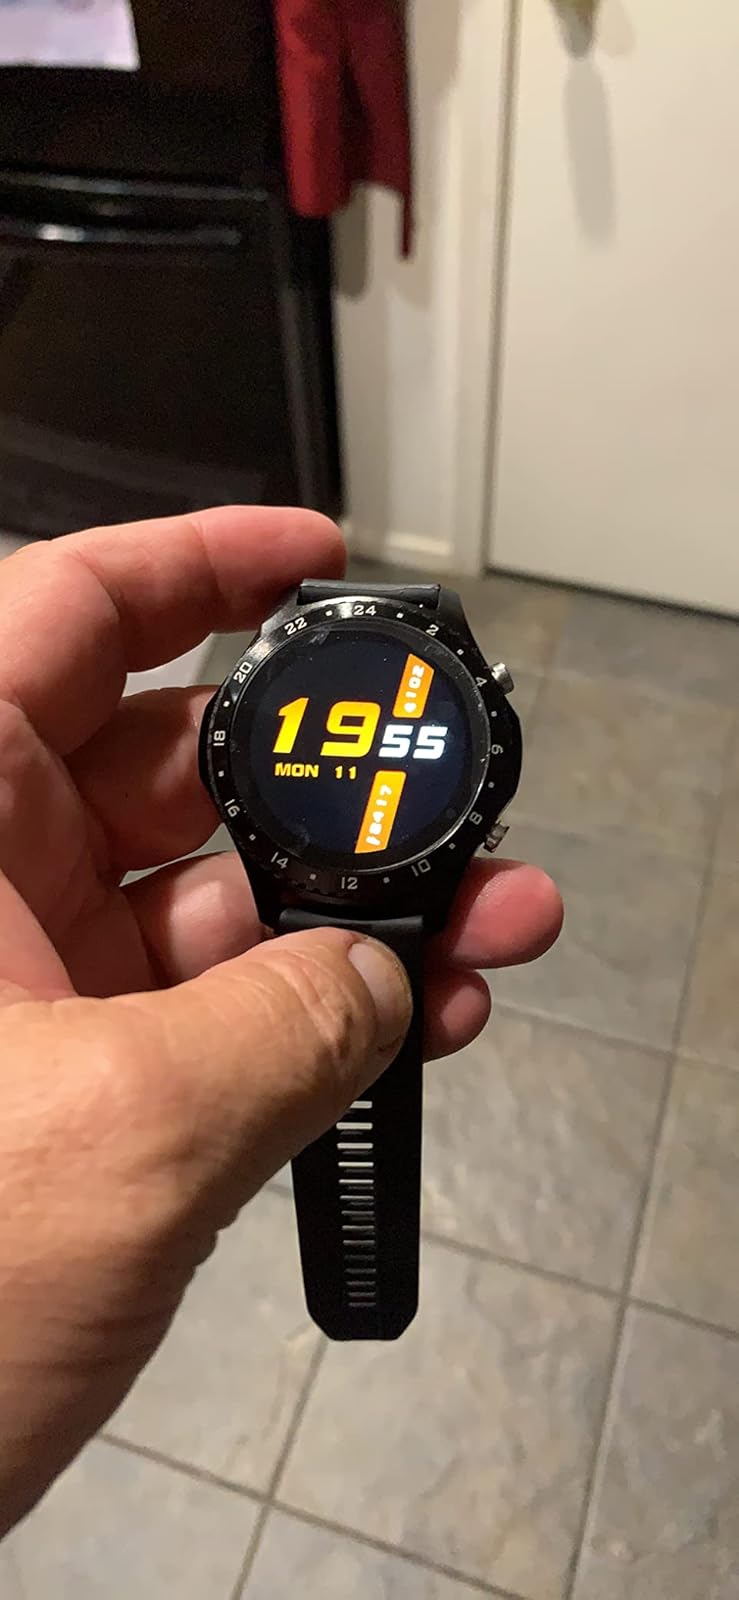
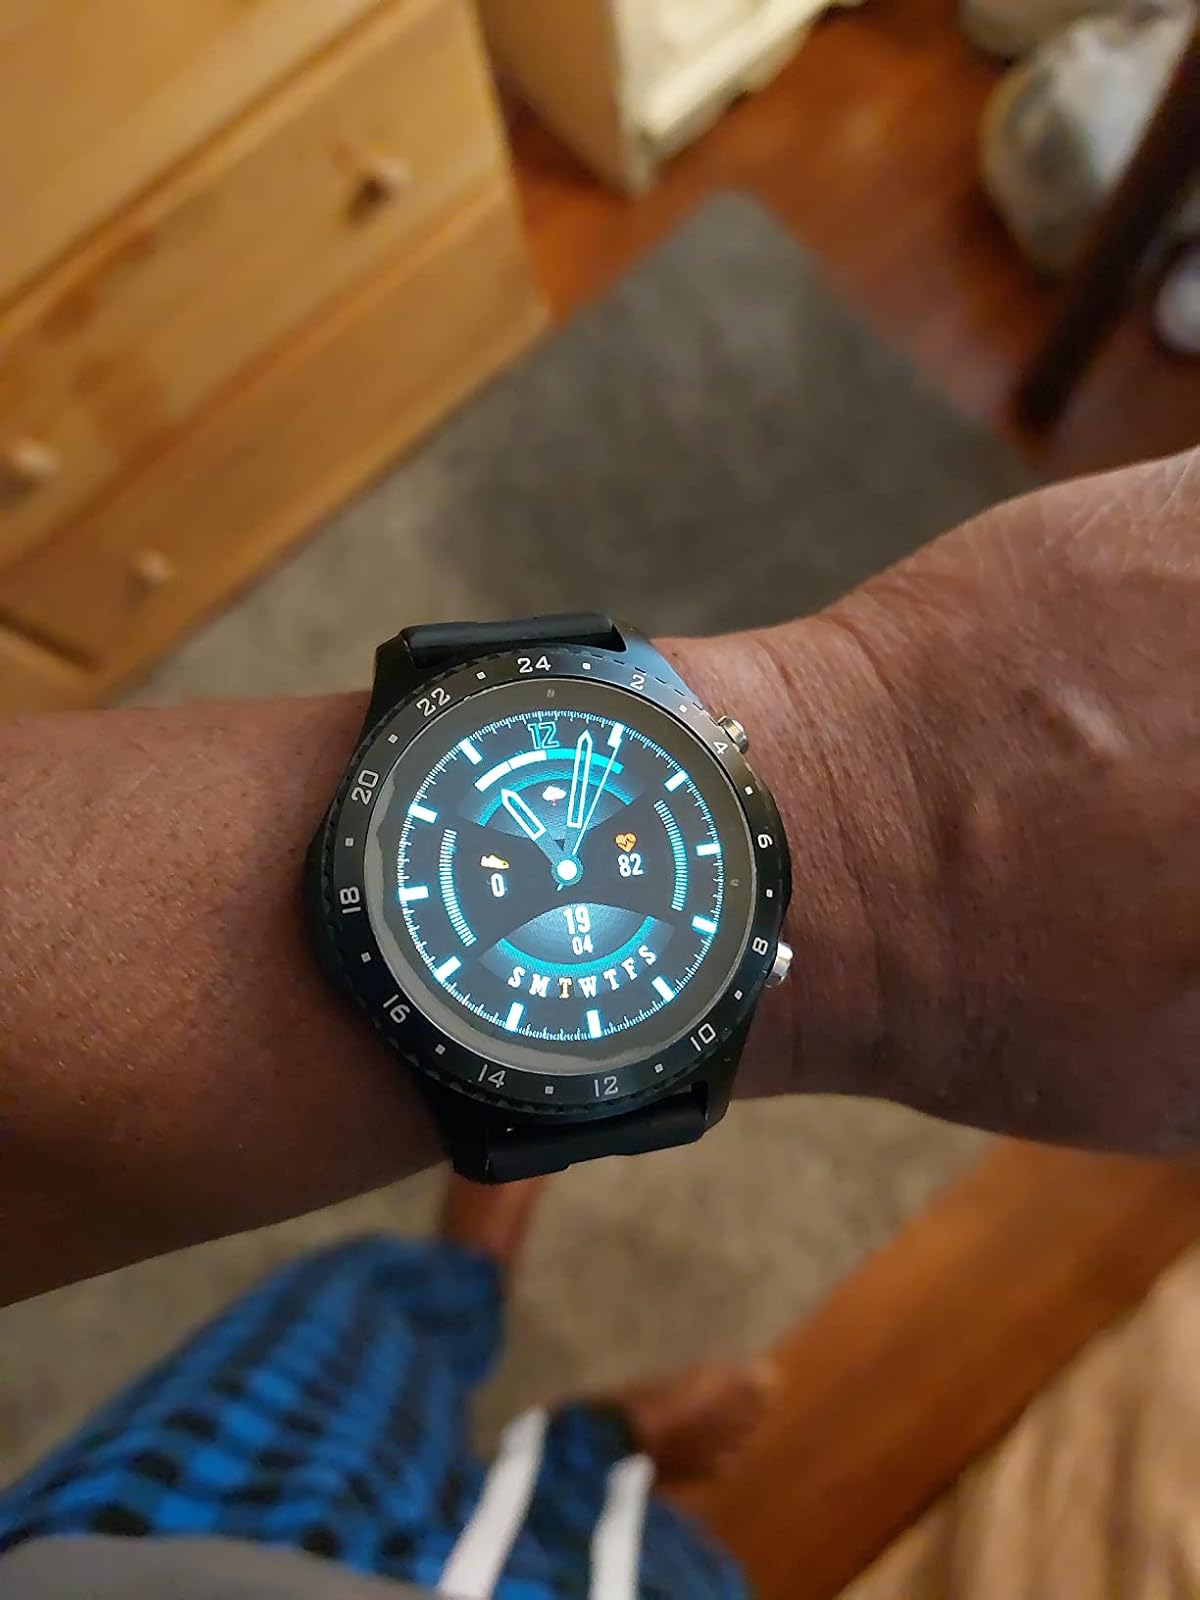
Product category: smartwatch
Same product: yes